Karekare, New Zealand

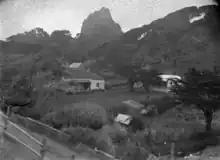
Farley's Boarding House circa 1916

The settlement was immortalised in song by Crowded House on their "Together Alone" album in 1993, much of which was recorded at Karekare; the well known Dub/Reggae group, Salmonella Dub, used the name as well on their album "Feel the Seasons Change - Live with the NZSO". The location will also be familiar to viewers of the film "The Piano", which included beach scenes shot at Karekare and Piha.